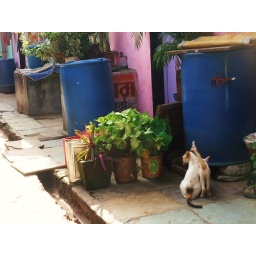
sweet cats in front of house